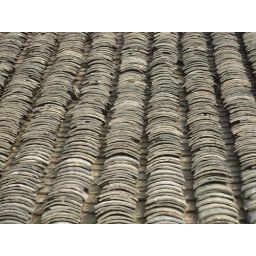
Village house roof in Wu Kau Tang